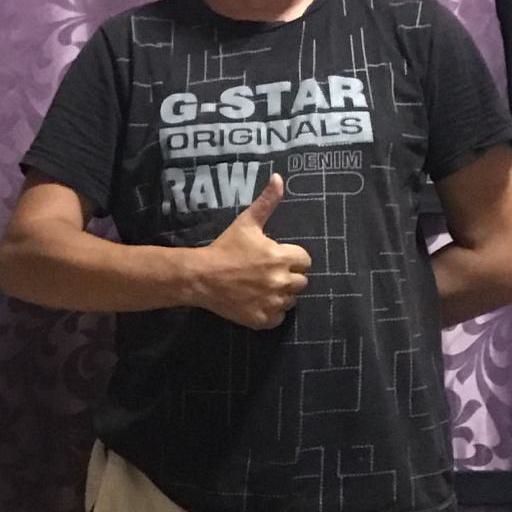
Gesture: like